Jesse James Leija

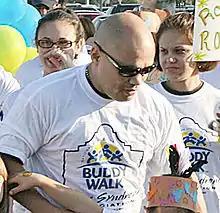
Leija in 2009

James Leija (born July 8, 1966), best known as Jesse James Leija, is an American former professional boxer who competed from 1988 to 2005. He held the WBC super featherweight title in 1994, and challenged twice each for world titles at lightweight and light welterweight.